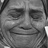
Emotion: sad